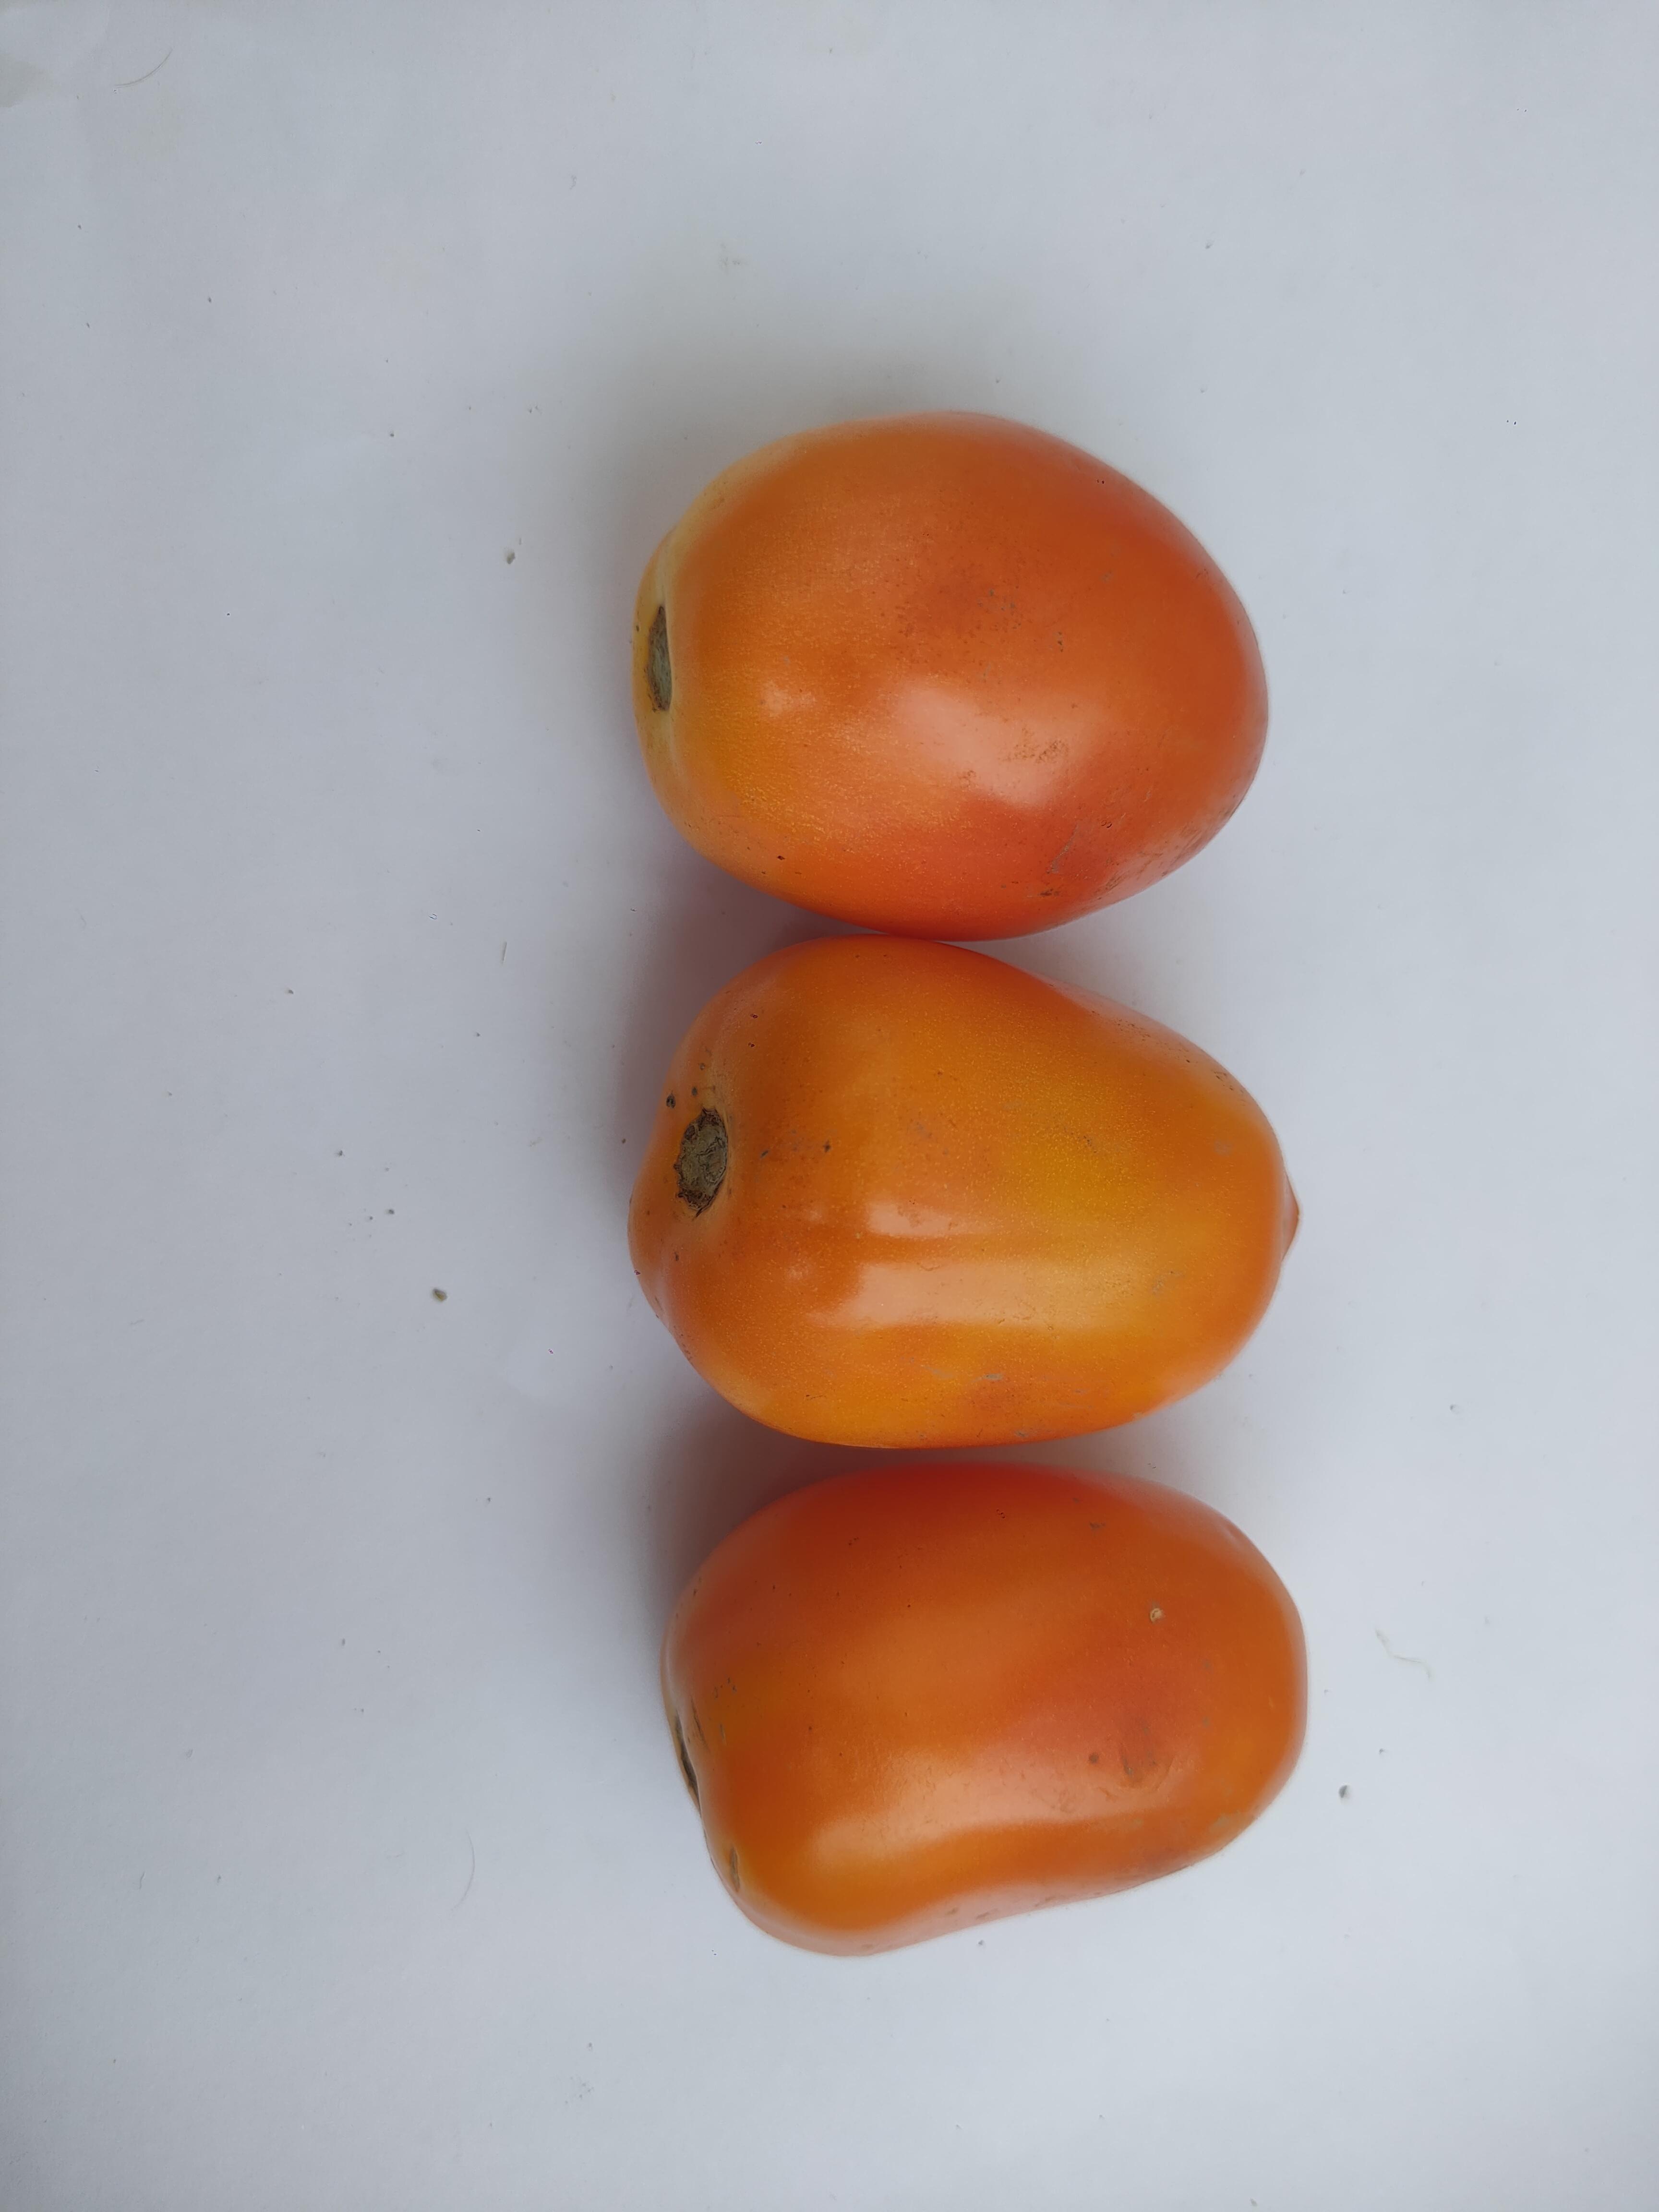
Label: Tomato